Archeological site of Alba-la-Romaine

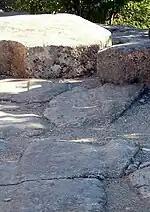
Paved Way

A complex network of pipes was discovered in 1966, forty metres south of the paved road. The main pipe from the creek bed runs first south and then turns at a right angle to the west. The construction is of marked quality. Small holes were drilled in the left wall of buildings in the city that allowed for water infiltration. On the right walls were arranged small secondary channels, ensuring water evacuation. On one pipe, there is an inscription dedicating the water supply to the individual responsible for its construction.